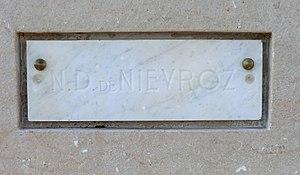
Plaque sur Notre-Dame-de-Niévroz (N. D. de Niévroz).
Niévroz est une commune française, située dans le département de l'Ain en région Auvergne-Rhône-Alpes. Bordée par le Rhône et ses disjonctions, elle se trouve à proximité immédiate du Grand parc de Miribel-Jonage, dont une petite partie se trouve sur le territoire communal. Niévroz dépend de l'arrondissement de Bourg-en-Bresse, appartient au canton de Miribel. Elle fait également partie de l'aire urbaine de Lyon.